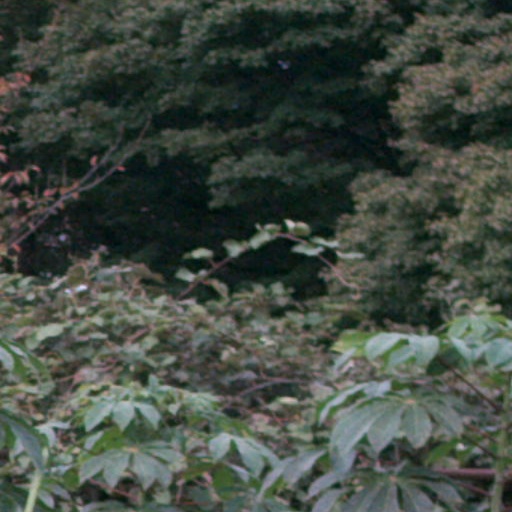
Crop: cassava